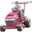
Label: lawn_mower